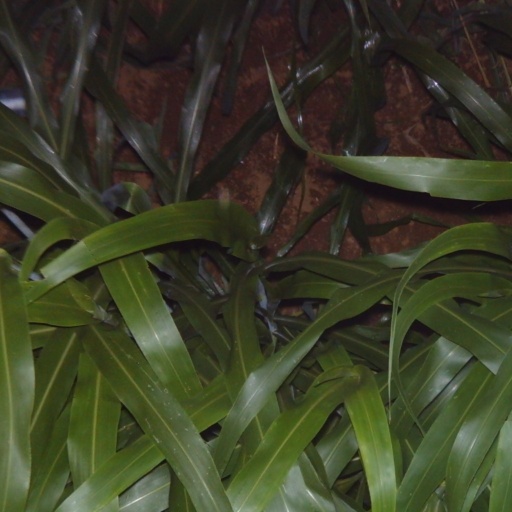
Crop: sorghum